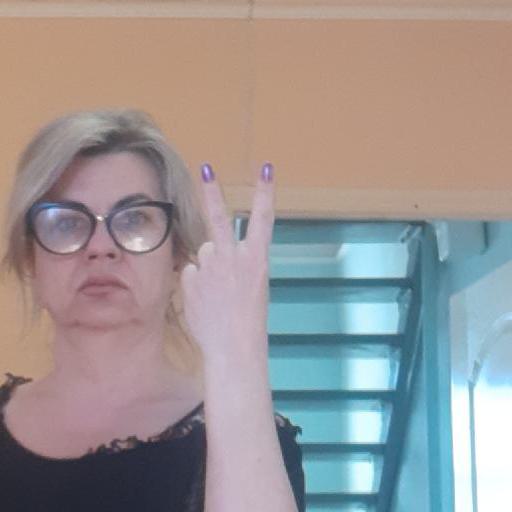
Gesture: peace_inverted